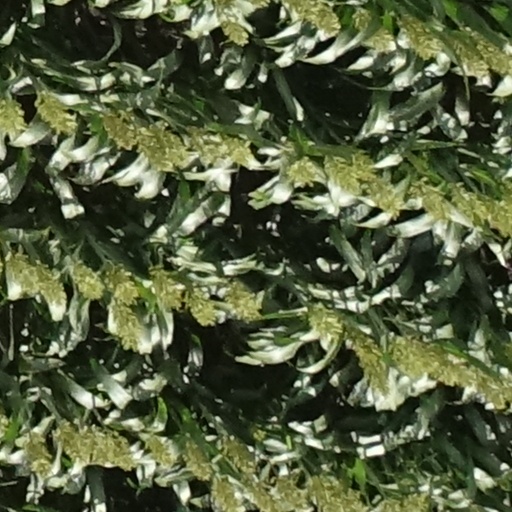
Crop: sorghum